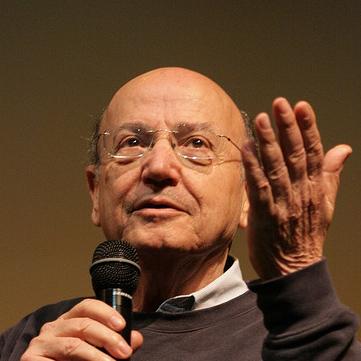
Age: 73